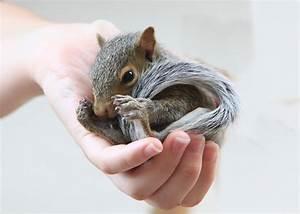
squirrel